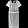
Label: Dress